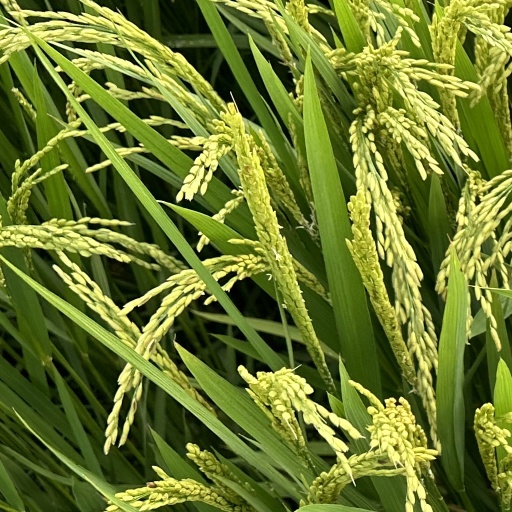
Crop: rice